Rotebro

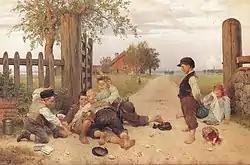
Grindslanten

Near the bridge over Edsån an inn was located, which was destroyed in a fire in 1971. In the 19th century, the painter August Malmström sometimes stayed in this inn; his painting "Grindslanten" from 1885 depicts a fight by a gate in Rotebro.